Sky position (RA, Dec in degrees): 141.001, -0.09241
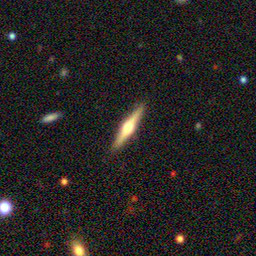
Galaxy morphology: Edge-on Galaxies with Bulge